Ernest C. Torres

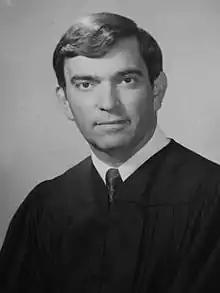

Ernest C. Torres (born October 6, 1941) is a former United States district judge of the United States District Court for the District of Rhode Island.